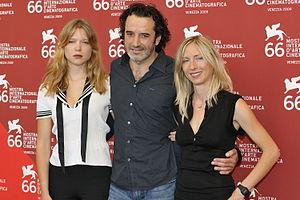
Lourdes est un film franco-germano-autrichien écrit et réalisé par Jessica Hausner, sorti le 15 décembre 2009 en Autriche et le 27 juillet 2011 en France.